Susanne Vincenz-Stauffacher

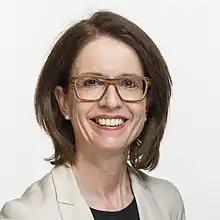
Official portrait, 2019

Susanne Vincenz stylized Vincenz-Stauffacher ( née Stauffacher; born 21 January 1967) is a Swiss attorney, notary public and politician. She currently serves as member of the National Council (Switzerland) for The Liberals since 2019. Since 2020, Vincenz is the president of The Liberals Women Switzerland. She previously served on the Cantonal Council of St. Gallen for the St. Gallen constituency from 2018 to 2020. In 2022, she was briefly nominated for the seat in the Council of States (Switzerland) which was later accepted by Esther Friedli.